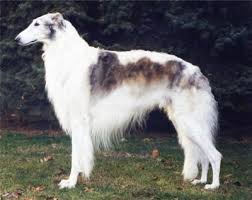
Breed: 226-n000064-borzoi